Michael O'Flanagan

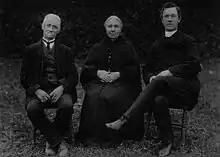
An undated photograph of Michael O'Flanagan with his parents Edward and Mary.

A convention was held at the end of October 1917, where the Easter Rising veterans and other supporting groups merged with Arthur Griffith's older organisation and adopted the name of Sinn Féin. Despite expectations of a split, Arthur Griffith and Count Plunkett stepped aside allowing de Valera to become president, with Griffith and O'Flanagan elected vice-presidents for a three-year term. "Long-term friends of Griffith in Sinn Féin, such as Alderman Tom Kelly, Robert Brennan and Jennie Wyse Power, remained the party's directors of elections, but this responsibility was taken on more by newcomers such as O'Flanagan who, in the absence of a chief whip (this was not a parliamentary party), was effectively the party's chief organiser." O'Flanagan proved a highly effective organiser and party manager.